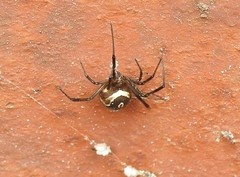
Species: Lactrodectus_hesperus